Bicolline

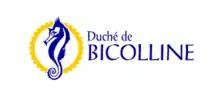
Bicolline logo

Bicolline is a Quebec-based fantasy live combat experience founded in 1994. It was not until 1996 however, that "Le Duché de Bicolline" and the first official ""Grande Bataille"" took place and was formed. It is often labeled as a live action role-playing game (LARP) due to the large percentage of players who participate in role-playing. Events take place at a dedicated venue covering 140 hectares and two medieval villages. "Le" "Duché de Bicolline" is located in Saint-Mathieu-du-Parc near Shawinigan, QC.